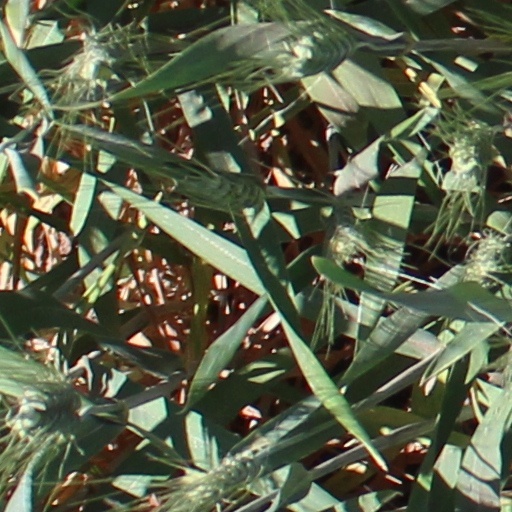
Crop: wheat